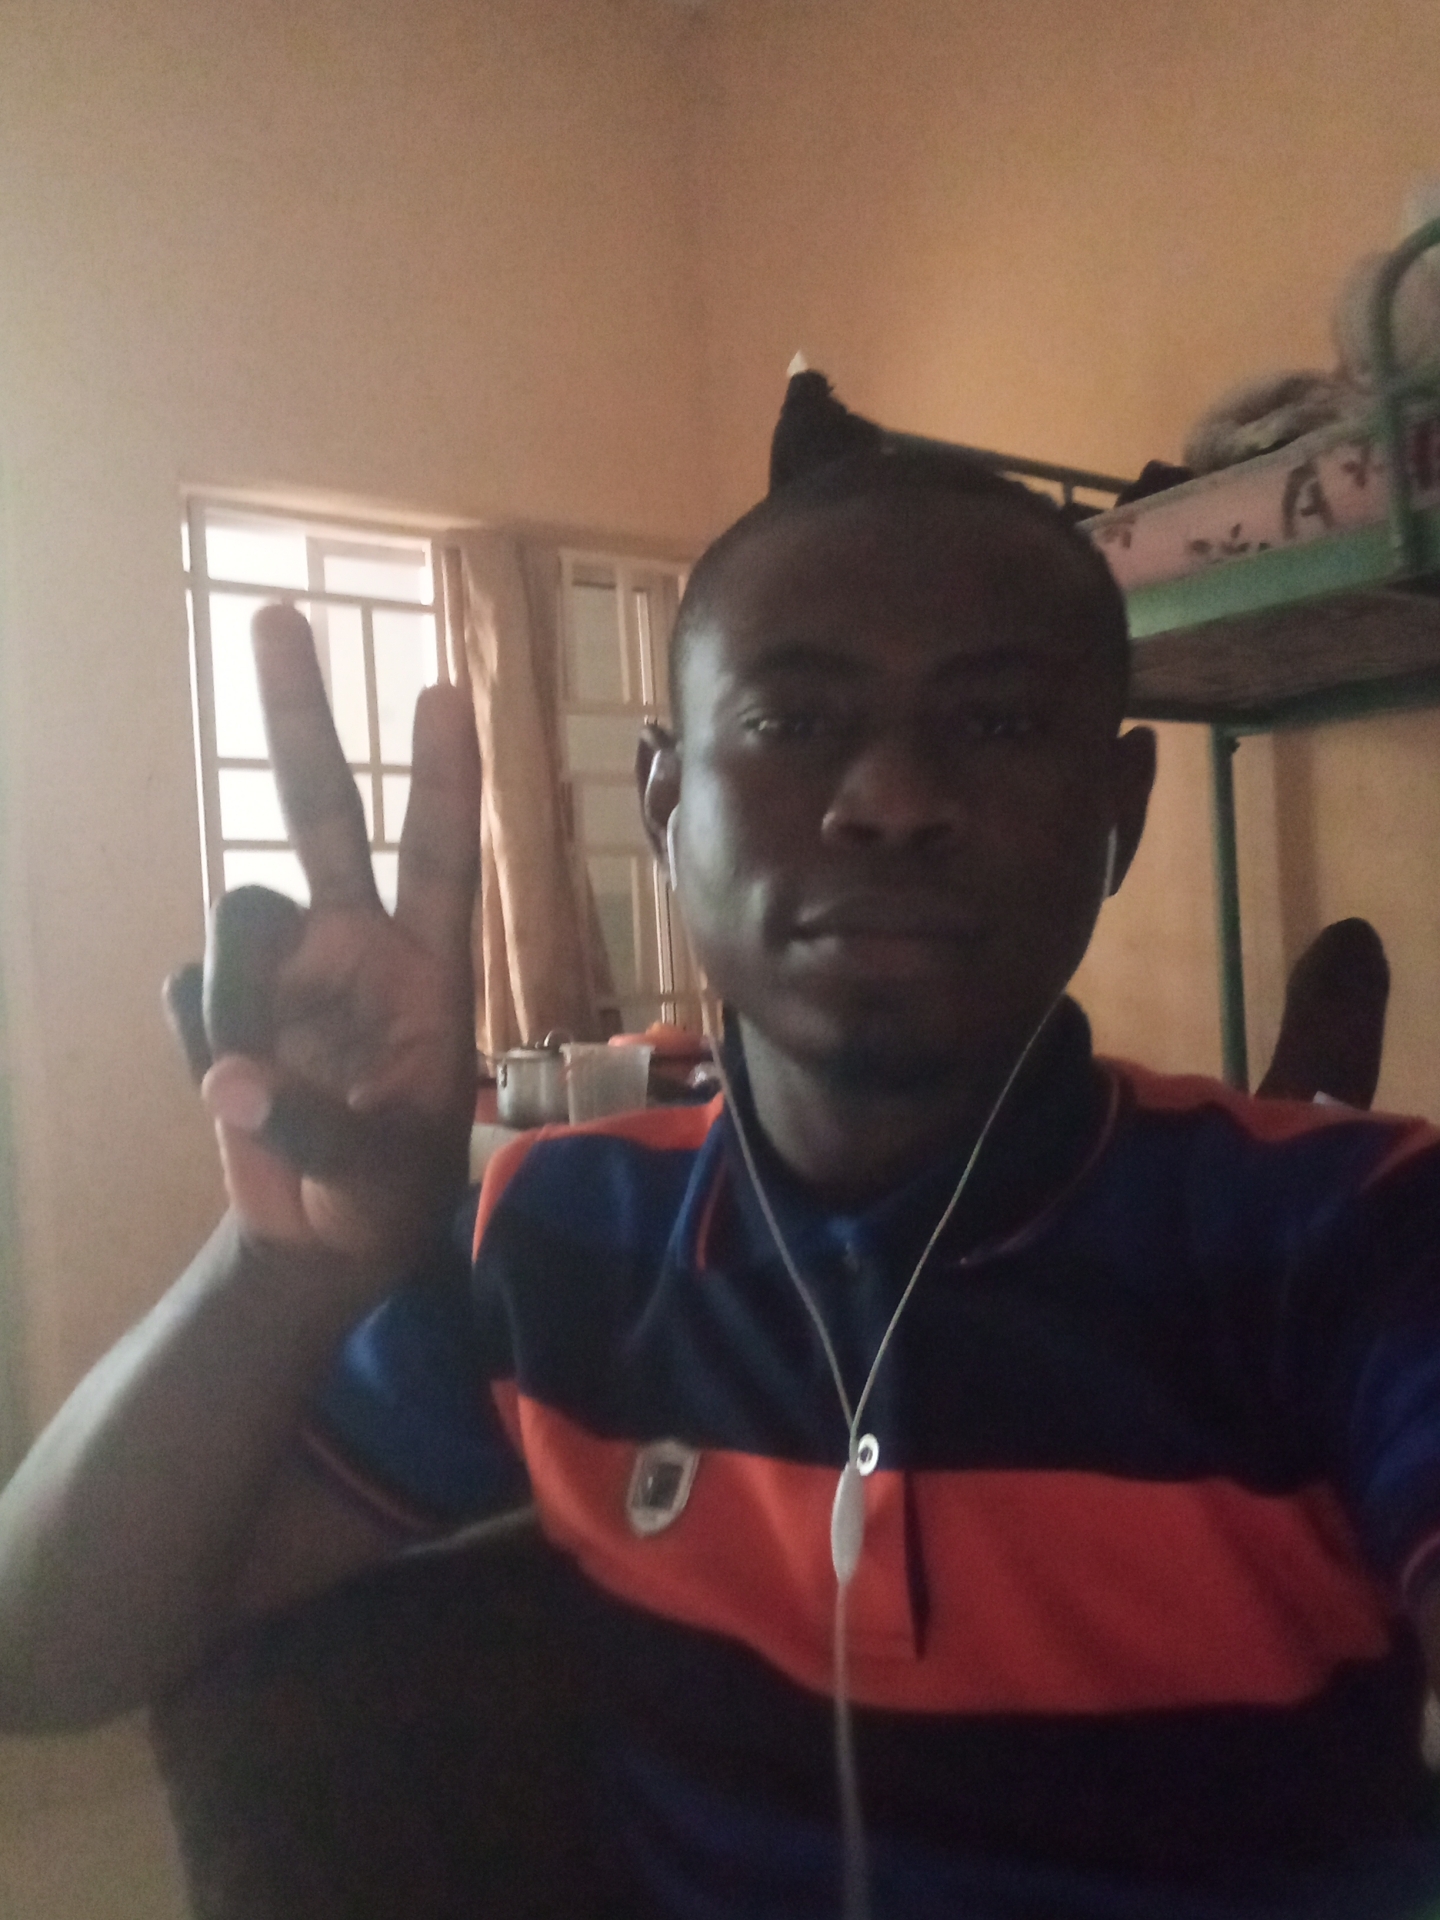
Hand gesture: peace